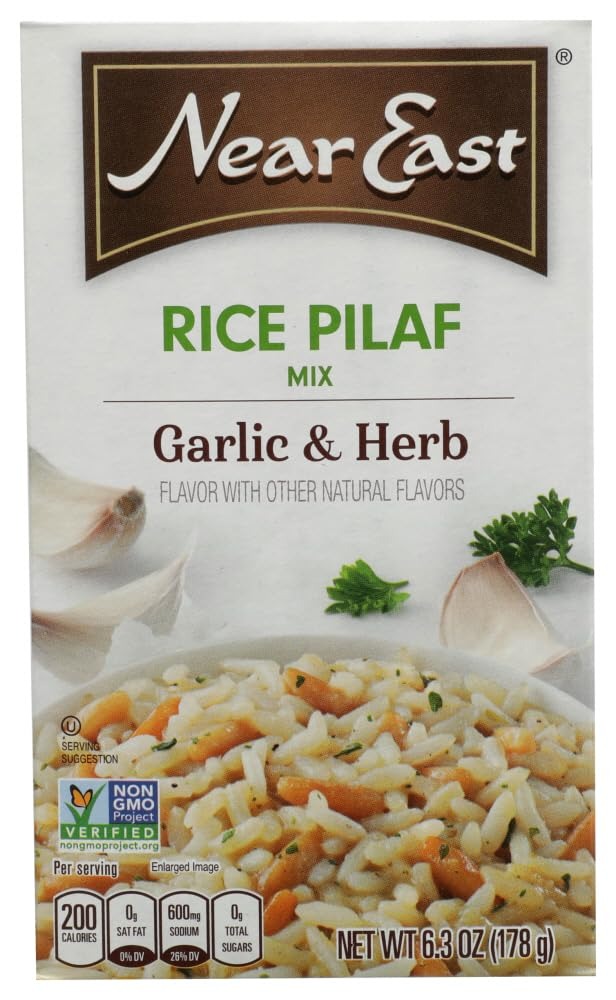
Item Name: Near East Rice Pilaf Mix Garlic and Herb -- 6.3 oz
Value: 1.0
Unit: Count

Price: 7.3